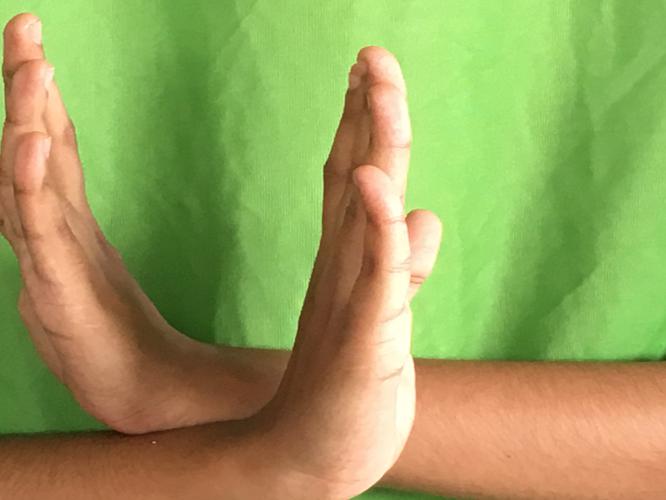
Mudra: Swastikam
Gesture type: double_hand